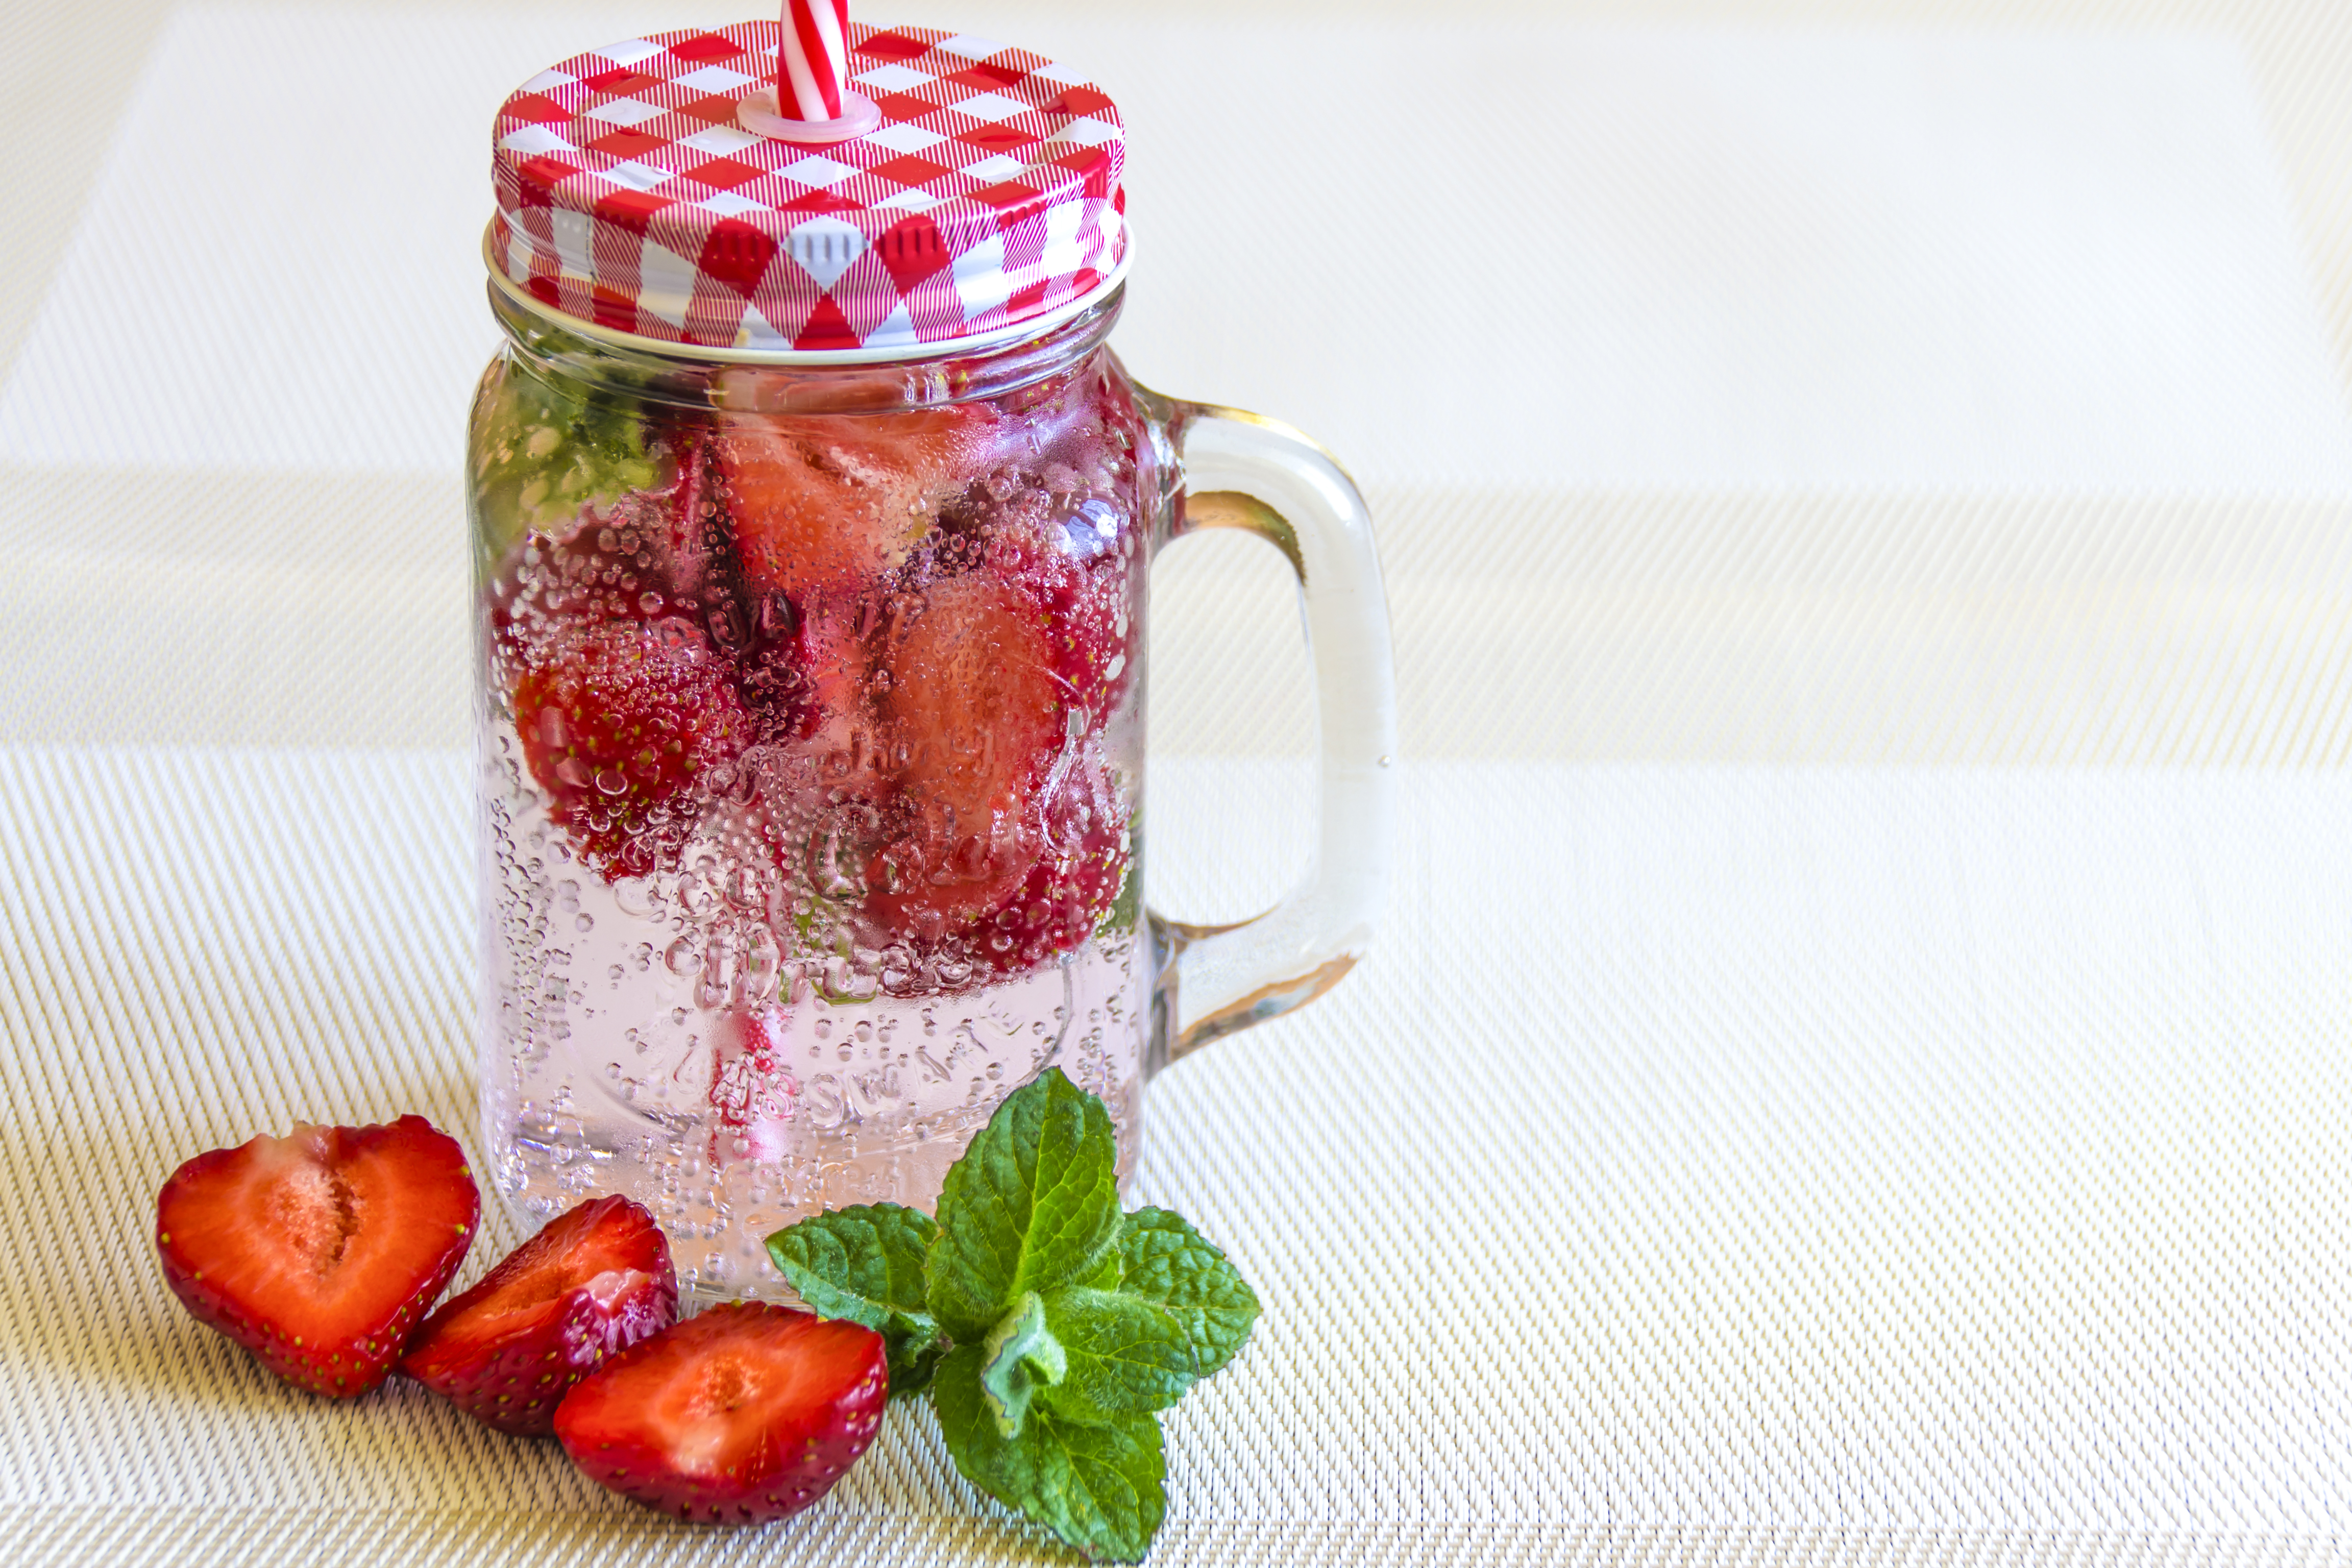
plant, raspberry, fruit, berry, leaf, jar, food, produce, fresh, beverage, drink, mint, strawberry, refreshment, strawberries, refreshing, carbonated water